Park Avenue (stadium)

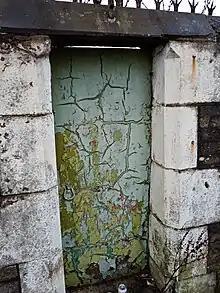
Old Turnstiles at Park Avenue

In 1907 Bradford FC members voted to abandon rugby league and instead primarily play association football, later joining the Football League. The club remained officially known as Bradford, but "(Park Avenue)" was often added to their name to avoid confusion with rivals Bradford City.